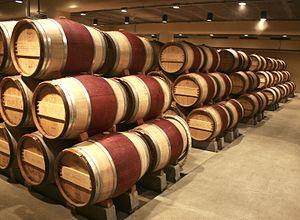
L'élevage du vin est une étape optionnelle de l'élaboration de certaines boissons alcoolisées et de certains vinaigres, précédant généralement un ultime assemblage avant mise en bouteille.